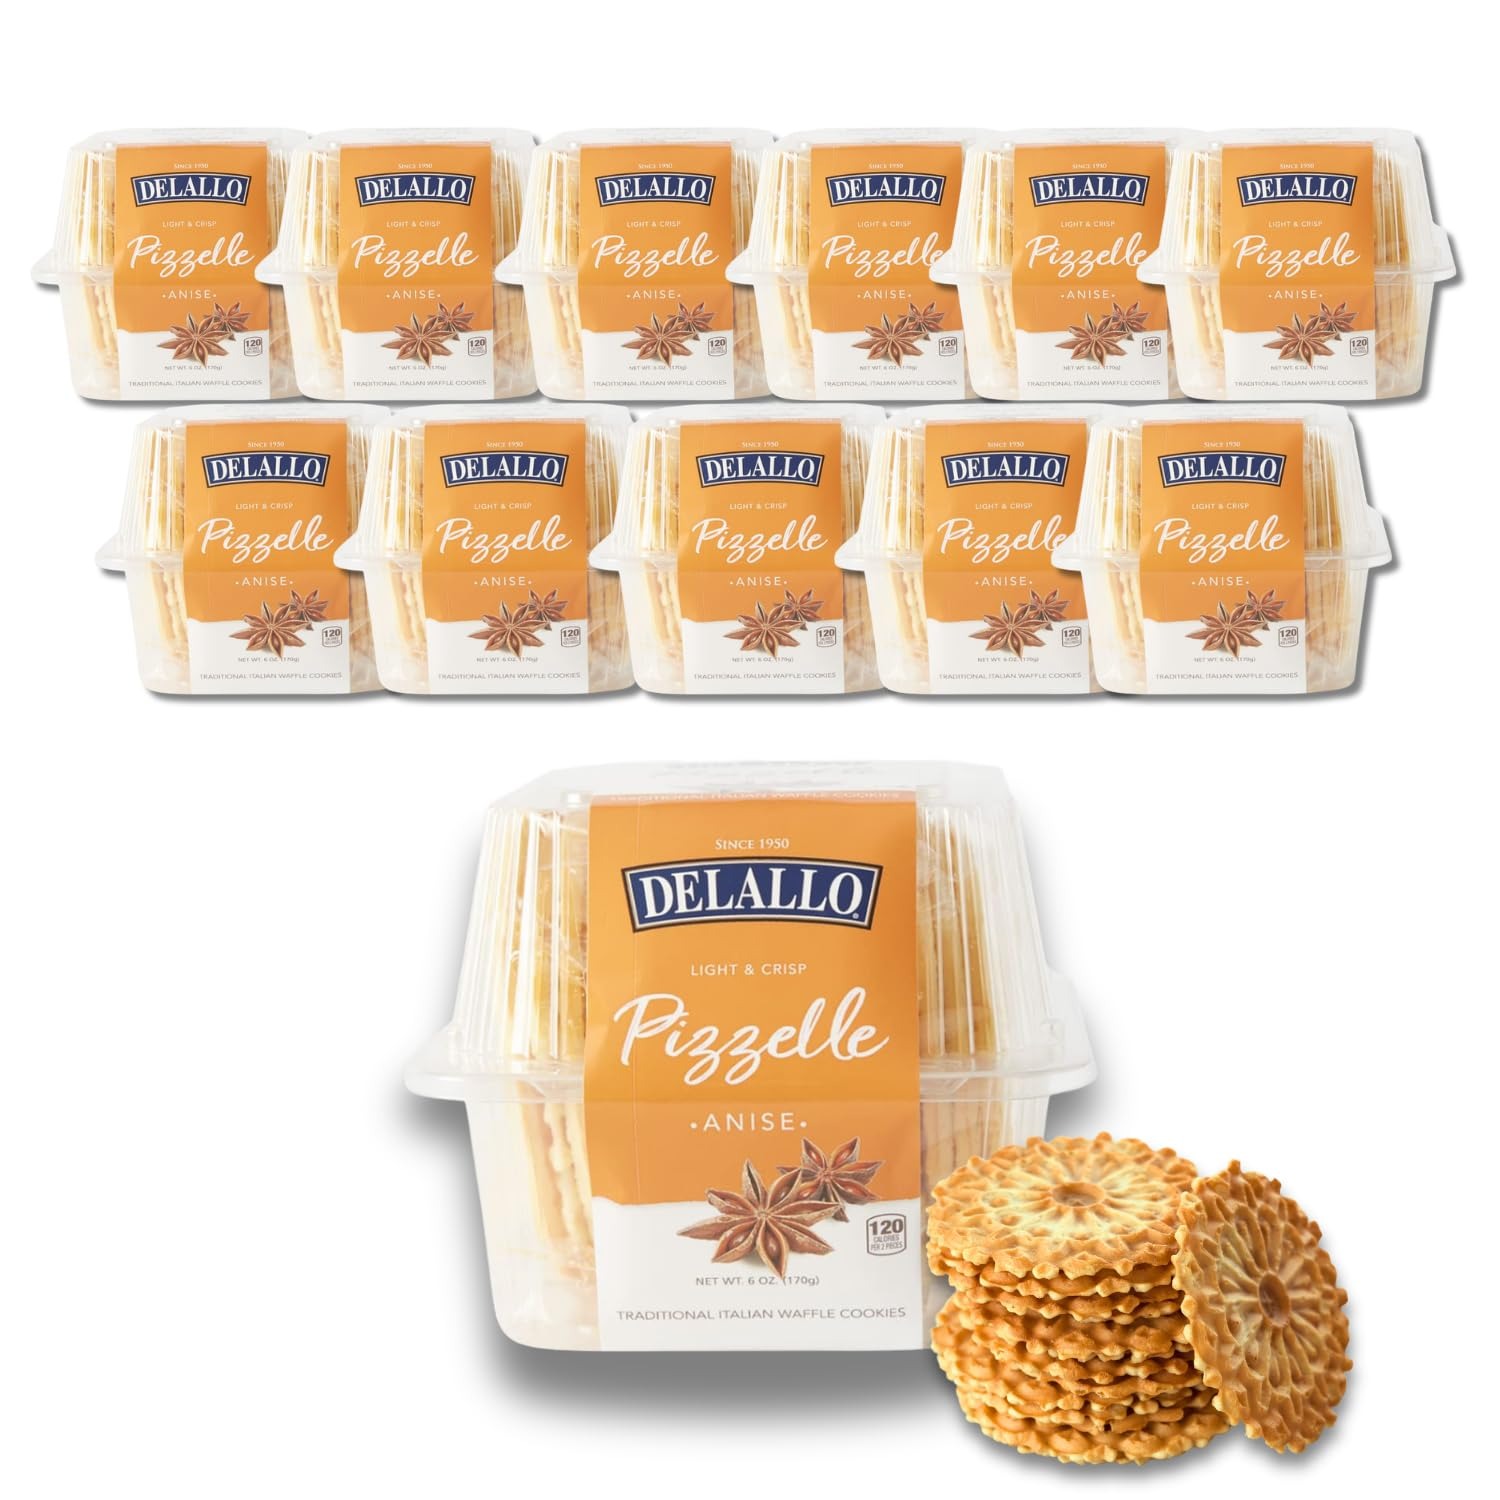
Item Name: DeLallo Anise Pizzelle Cookies, (12-Pack) Anise Cookies with Light Waffle Texture, Sweet Licorice Flavor, Authentic Italian Baked Cookies. Non-GMO, Kosher
Bullet Point 1: DeLallo's delicious anise pizzelle waffle snacks are made with high-quality anise oil and boast a buttery sweet licorice flavor.
Bullet Point 2: Enjoy anise waffle cookies as an after-dinner treat with espresso or tea, or use them with your favorite ice cream!
Bullet Point 3: These pizzelle waffle cookies have ornate designs perfect for holiday cookie trays and other special occasions.
Bullet Point 4: DeLallo pizzelle cookies are kosher, have no trans fats, and are free from preservatives.
Bullet Point 5: Package contains twelve 6oz tubs - perfect for bulk gifting!
Product Description: DeLallo Anise Pizzelles are crisp, delicate Italian cookies with a warm, buttery flavor and the distinctive aroma of fragrant anise oil. Originating from Abruzzo, Italy, these thin, golden treats are celebrated for their waffle-like texture and sweet licorice taste. Perfect as an after-dinner dessert, they pair beautifully with coffee, espresso, or tea. Use pizzelles (broken in half) to garnish ice cream or gelato. Create a unique ice cream sandwich with an Italian twist. Top gelato, yogurt, or ice cream with crumbled pizzelle cookies. While often a festive favorite during the holidays, pizzelles are a delightful treat to enjoy all year round. You no longer need a pizzelle iron to enjoy this classic Italian cookie. DeLallo Pizzelles are handcrafted in small batches by artisan bakers using only the finest ingredients, staying true to the tradition of one of Italy’s most cherished sweets. DeLallo is a family-owned brand providing gourmet Italian cookies and authentic desserts since 1950 using only the finest ingredients.
Value: 72.0
Unit: Ounce

Price: 3.63